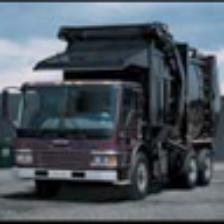
Label: NonHuman